Atjeh Tram

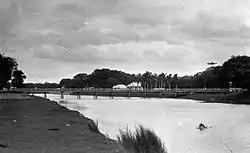
Atjeh Tram, crossing the Aceh River, 1922–1926.

The Atjeh Tram was a railroad line in Aceh, on the island of Sumatra. It was built from 1874 by the Military engineering section of the Royal Netherlands East Indies Army (abbreviated "KNIL" in Dutch). Originally a loop for the port of Oleh Leh, it was rebuilt as a route for the transport of military goods stretching from Ule Lheu to the port of Pangkalan Susu in the Sultanate of Langkat. The line was long, with 120 stops and stations along the way. It was finished in 1917. During the Aceh War the railroad proved of great importance for the quick transportation of troops and material.